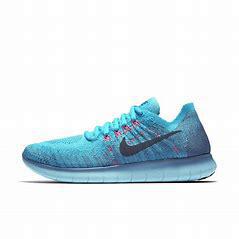
Brand: Nike
Model: Free RN 2017